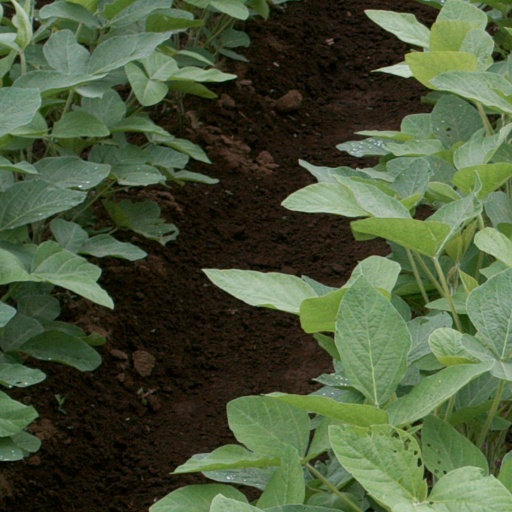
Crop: soybean